Stavne–Leangen line

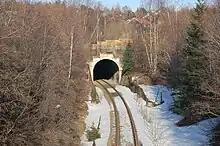
Western entrance of the Tyholt Tunnel

At after the merger, the line crosses Nidelva on the long Stavne Bridge before crossing European Road E6 on a long concrete bridge. The line then reaches Lerkendal Station, which is located from Marienborg. It serves the Gløshaugen campus of the Norwegian University of Science and Technology, and Lerkendal Stadion, the home ground of Rosenborg BK. The line continues through the long Tyholt Tunnel, which starts after Lerkendal Station. The line merges with the Nordland Line at Leangen Station, which is located from Trondheim Central Station.